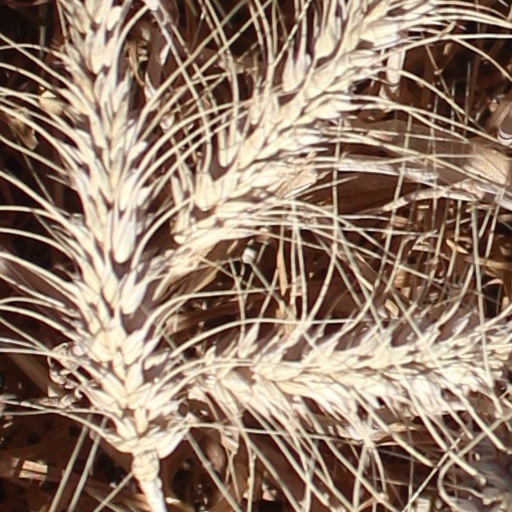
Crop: wheat